Florence

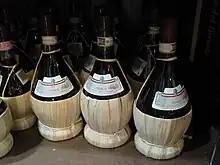
"Fiaschi" of basic Chianti

Florence lies in a basin formed by the hills of Careggi, Fiesole, Settignano, Arcetri, Poggio Imperiale and Bellosguardo (Florence). The Arno river, three other minor rivers (Mugnone, Ema and Greve) and some streams flow through it.